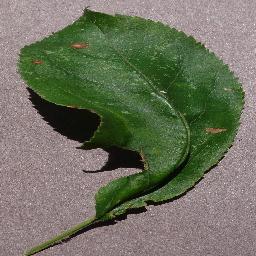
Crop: apple
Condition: black_rot